Bart Maris

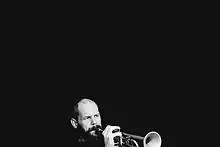

Bart Maris is a Belgian trumpet player. He has performed in a very large number of bands, either as a group member or a guest musician on records or in concert. He was one of the original members of Fukkeduk with Niek Roseeuw, Kristof Roseeuw, Tom Dewulf, Jan Kuijken, Rik Verstrepen, Frank Gijsels, and also the Gerard Van Dongen Kwintet with Joe Williamson, Tom Wouters, Henk Bakker. He was in KAMIKAZE, with Tom Wouters, Filip Wauters, Kristof Roseeuw, also in X-Legged Sally with Peter Vermeersch, Pierre Vervloesem, Danny Van Hoeck, Pol Belgrado and Jean-luc Plouvier and later Peter Van Den Berghe. Maris joined Think of One, with Roel Poriau, Erik Morel, Tobe Wouters, Thomas Desmedt, David Bové and the Flat Earth Society. He also plays in the Brussels mestizo band Jaune Toujours, with his brother Piet Maris, Electric Barbarian, Synaesthetic Trip by Edward Perraud, with Benoit Delbecq (piano), and Arnault Cuisinier (bass), or in duo with Edward Perraud, Victor Toth Tercett with Matyas Szandai (bass), Robert Ikiz (drums),